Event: Nepal Earthquake
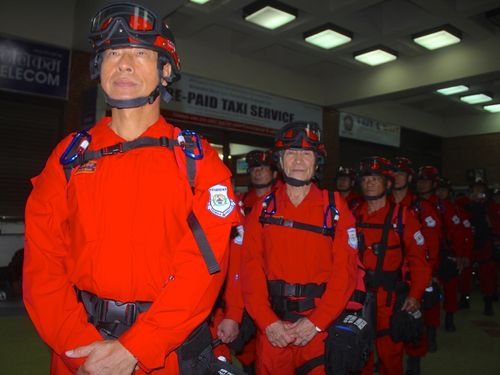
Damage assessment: no_damage